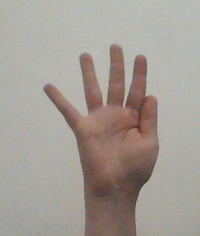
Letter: sheen